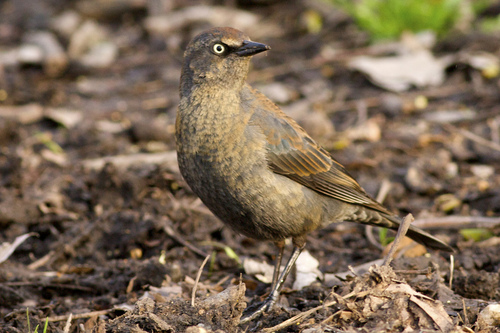
a bird with bright yellow eyes, a triangular beak, and brown secondaries.
brown and black bird with dark eyering and short bill.
this is a brown and black spotted bird with a white eye and a black beak.
bird has flat black beak secondaries are brown with a little orange and the rest of the bird is all brown.
a small brown bird with a small brown head, pointed black beek and white eyerings. the wings are trimmed in orange and the tarsus are deep dark brown.
this particular bird has brown secondaries and white eye rings
this bird has black and brown primaries with a brown crown and brown belly.
this bird has a brown crown, brown primaries, and a brown throat.
this small brown bird has a short black bill and a very light eyering.
this small brown bird has a light brown colored wings and black bill.
Species: Rusty Blackbird